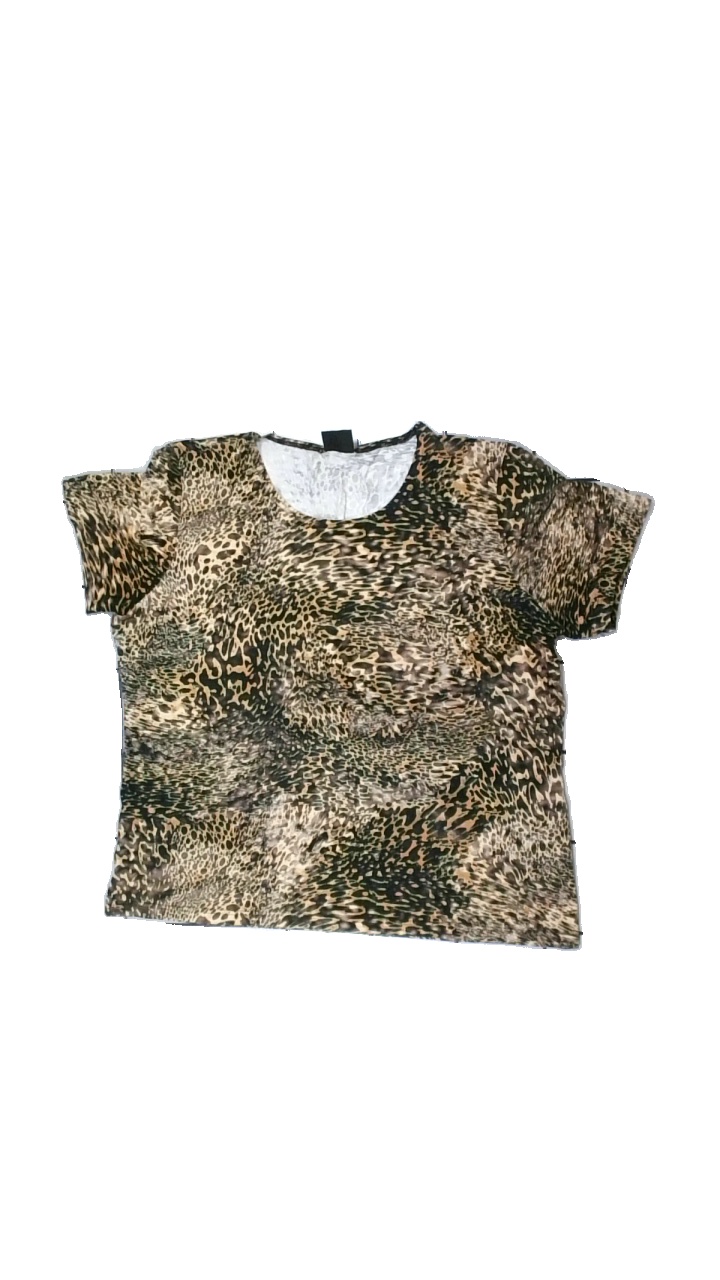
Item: T-shirt (Ladies)
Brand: G&fa
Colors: Black, Beige
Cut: C-collar
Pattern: Animal print
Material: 100%  viscose
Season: All
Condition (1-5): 4
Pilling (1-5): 5
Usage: Reuse
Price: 50-100